Mitt Romney

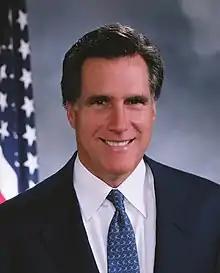
Romney's official gubernatorial portrait, 2005

Romney was sworn in as the 70th governor of Massachusetts on January 2, 2003. He faced a Massachusetts state legislature with large Democratic majorities in both houses, and had picked his cabinet and advisors based more on managerial abilities than partisan affiliation. He declined a governor's salary of $135,000 during his term. Upon entering office in the middle of a fiscal year, he faced an immediate $650 million shortfall and a projected $3 billion deficit for the next year. Unexpected revenue of $1.0–1.3 billion from a previously enacted capital gains tax increase and $500 million in new federal grants decreased the deficit to $1.2–1.5 billion. Through a combination of spending cuts, increased fees, and removal of corporate tax loopholes, the state achieved surpluses of around $600–700 million during Romney's last two full fiscal years in office, although it began running deficits again after that.